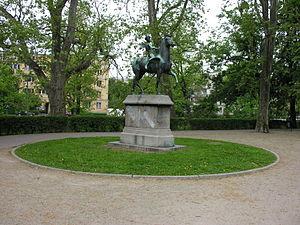
Cet article recense les statues équestres en Pologne.